Premiership of David Cameron

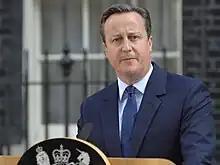
Cameron announcing his resignation outside 10 Downing Street on 24 June 2016 following the UK vote to leave EU membership; he left office on 13 July.

Following the 2010 general election, the new Conservative-led Coalition continued Labour's policies on rail transport largely unaltered after a pause to review the finances, keeping the privatised system in place. There was continuing support for the High Speed 2 scheme and further developing plans for the route. Whilst initially showing scepticism towards the electrification of the Great Western route, they later gave the project its backing and work began formally in 2012, with the electrification being completed in 2020. Other projects include Crossrail and the upgrade to Thameslink were completed in 2022 and 2020 respectively.